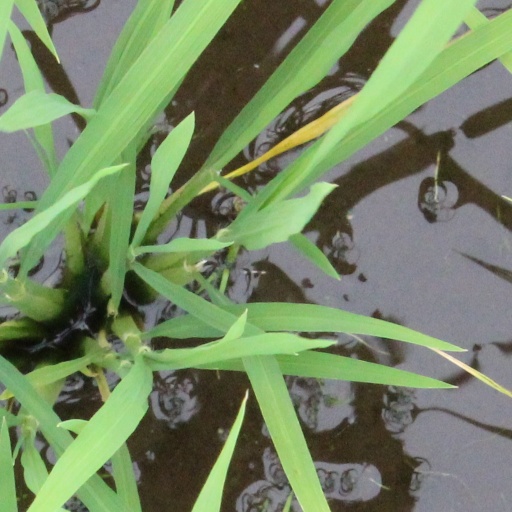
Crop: rice